Bagenalstown

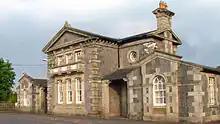
Bagenalstown railway station

In 1792 the Barrow Navigation Company began their plan to link the town and river to the Grand Canal. The construction of the canal allowed boats of up to 40 tonnes to transport goods directly to Dublin. In 1845, record numbers were recorded as 111,225 passengers and 286,601 tonnes of goods were transported along this route. Many of the boats that were used for transporting goods on this canal were owned by corn buyers and maltsters. This allowed them to efficiently transport the goods they needed direct from Rudkin's Mill and Lodge Mill.